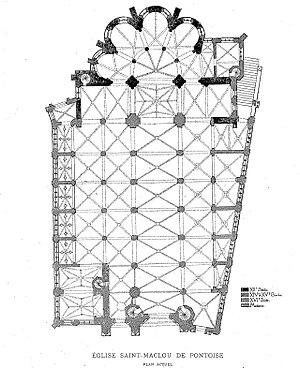
Plan actuel de l'église Saint-Maclou, correspondant à la situation depuis 1585.
La cathédrale Saint-Maclou de Pontoise est une cathédrale catholique située à Pontoise dans le département français du Val-d'Oise en région Île-de-France.